Sonora

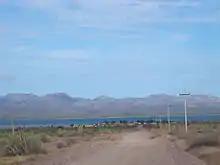
Punta Chueca, Sonora

The Tohono O'odham, still referred to as the Pápago by Spanish speakers, have inhabited the most arid areas of the state, and are mostly found in Caborca, Puerto Peñasco, Sáric, Altar and Plutarco Elías Calles in the north of the state. However, most people of this ethnicity now live in neighboring Arizona. The Tohono O'odham have as a principal deity the "Older Brother", who dominates the forces of nature. Among their most important rituals is one called the Vikita, which occurs in July, with dances and song to encourage rainfall during the area's short rainy season. In July, during the full moon, a dance called the Cu-cu is performed, which is to ask for favors from Mother Nature so that there will be no drought and the later harvests will be abundant. The dance is performed during a large festival with brings together not only the Tohono O'odham from Sonora, but from Arizona and California as well. The feast day of Francis of Assisi is also important. Many of these people are known as skilled carpenters, making furniture as well as delicate figures of wood. There are also craftspeople who make ceramics and baskets, especially a type of basket called a "corita"..